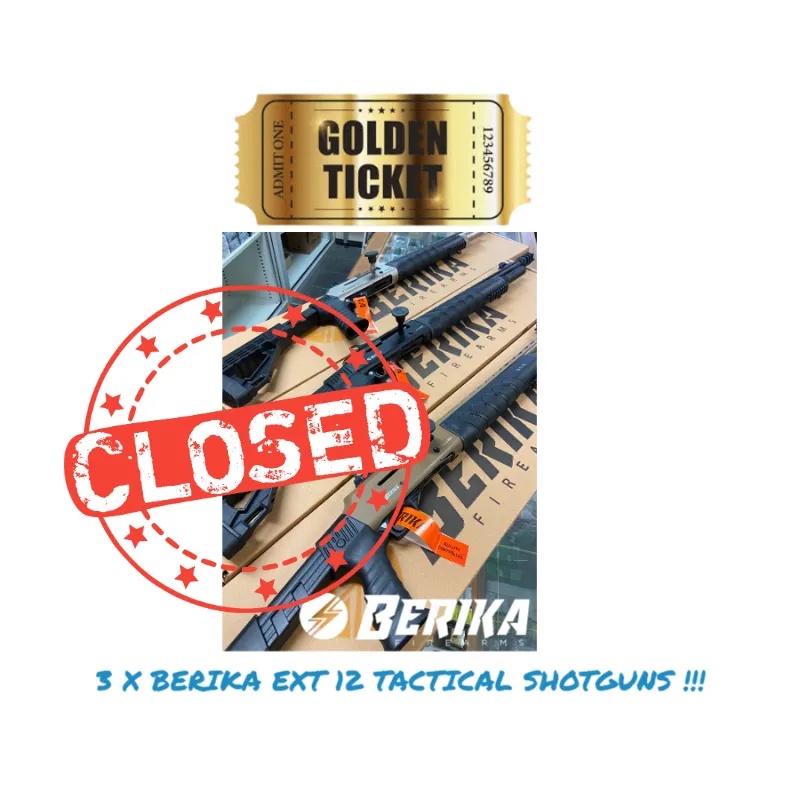
RAFFLE TICKETS - BERIKA EXT12 TACTICAL SHOTGUN (3 UNITS AVAILABLE)
Winners: 1. Bobby Gustavson 2. Damien Treseder 3. Chris Taylor
Brand: EXTREME OUTDOOR SPORTS
Category: Arts & Entertainment > Hobbies & Creative Arts > Collectibles > Collectible Weapons > Collectible Guns > Shotguns